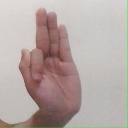
अक्षर: फ